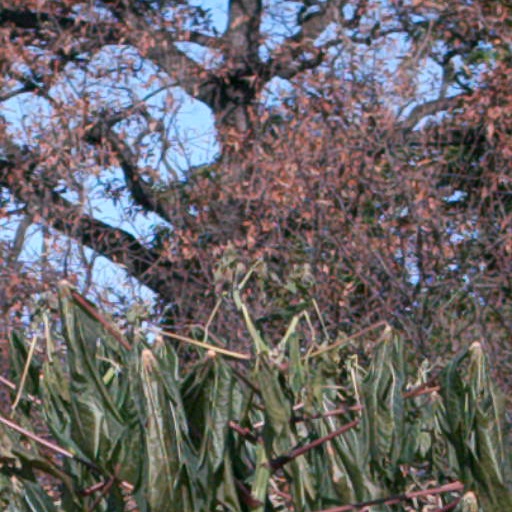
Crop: cassava